USS New York (ACR-2)

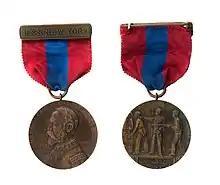
The Sampson Medal from the USS "New York"

In 1931, an earthquake rocked Nicaragua. "Rochester" was the first relief ship to arrive on the scene and ferried refugees from the area. Bandits took advantage of the chaotic conditions and "Rochester" steamed to the area to counter their activities.